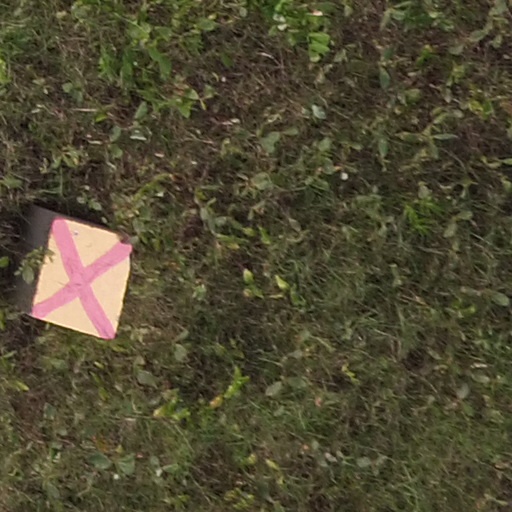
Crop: maize; corn